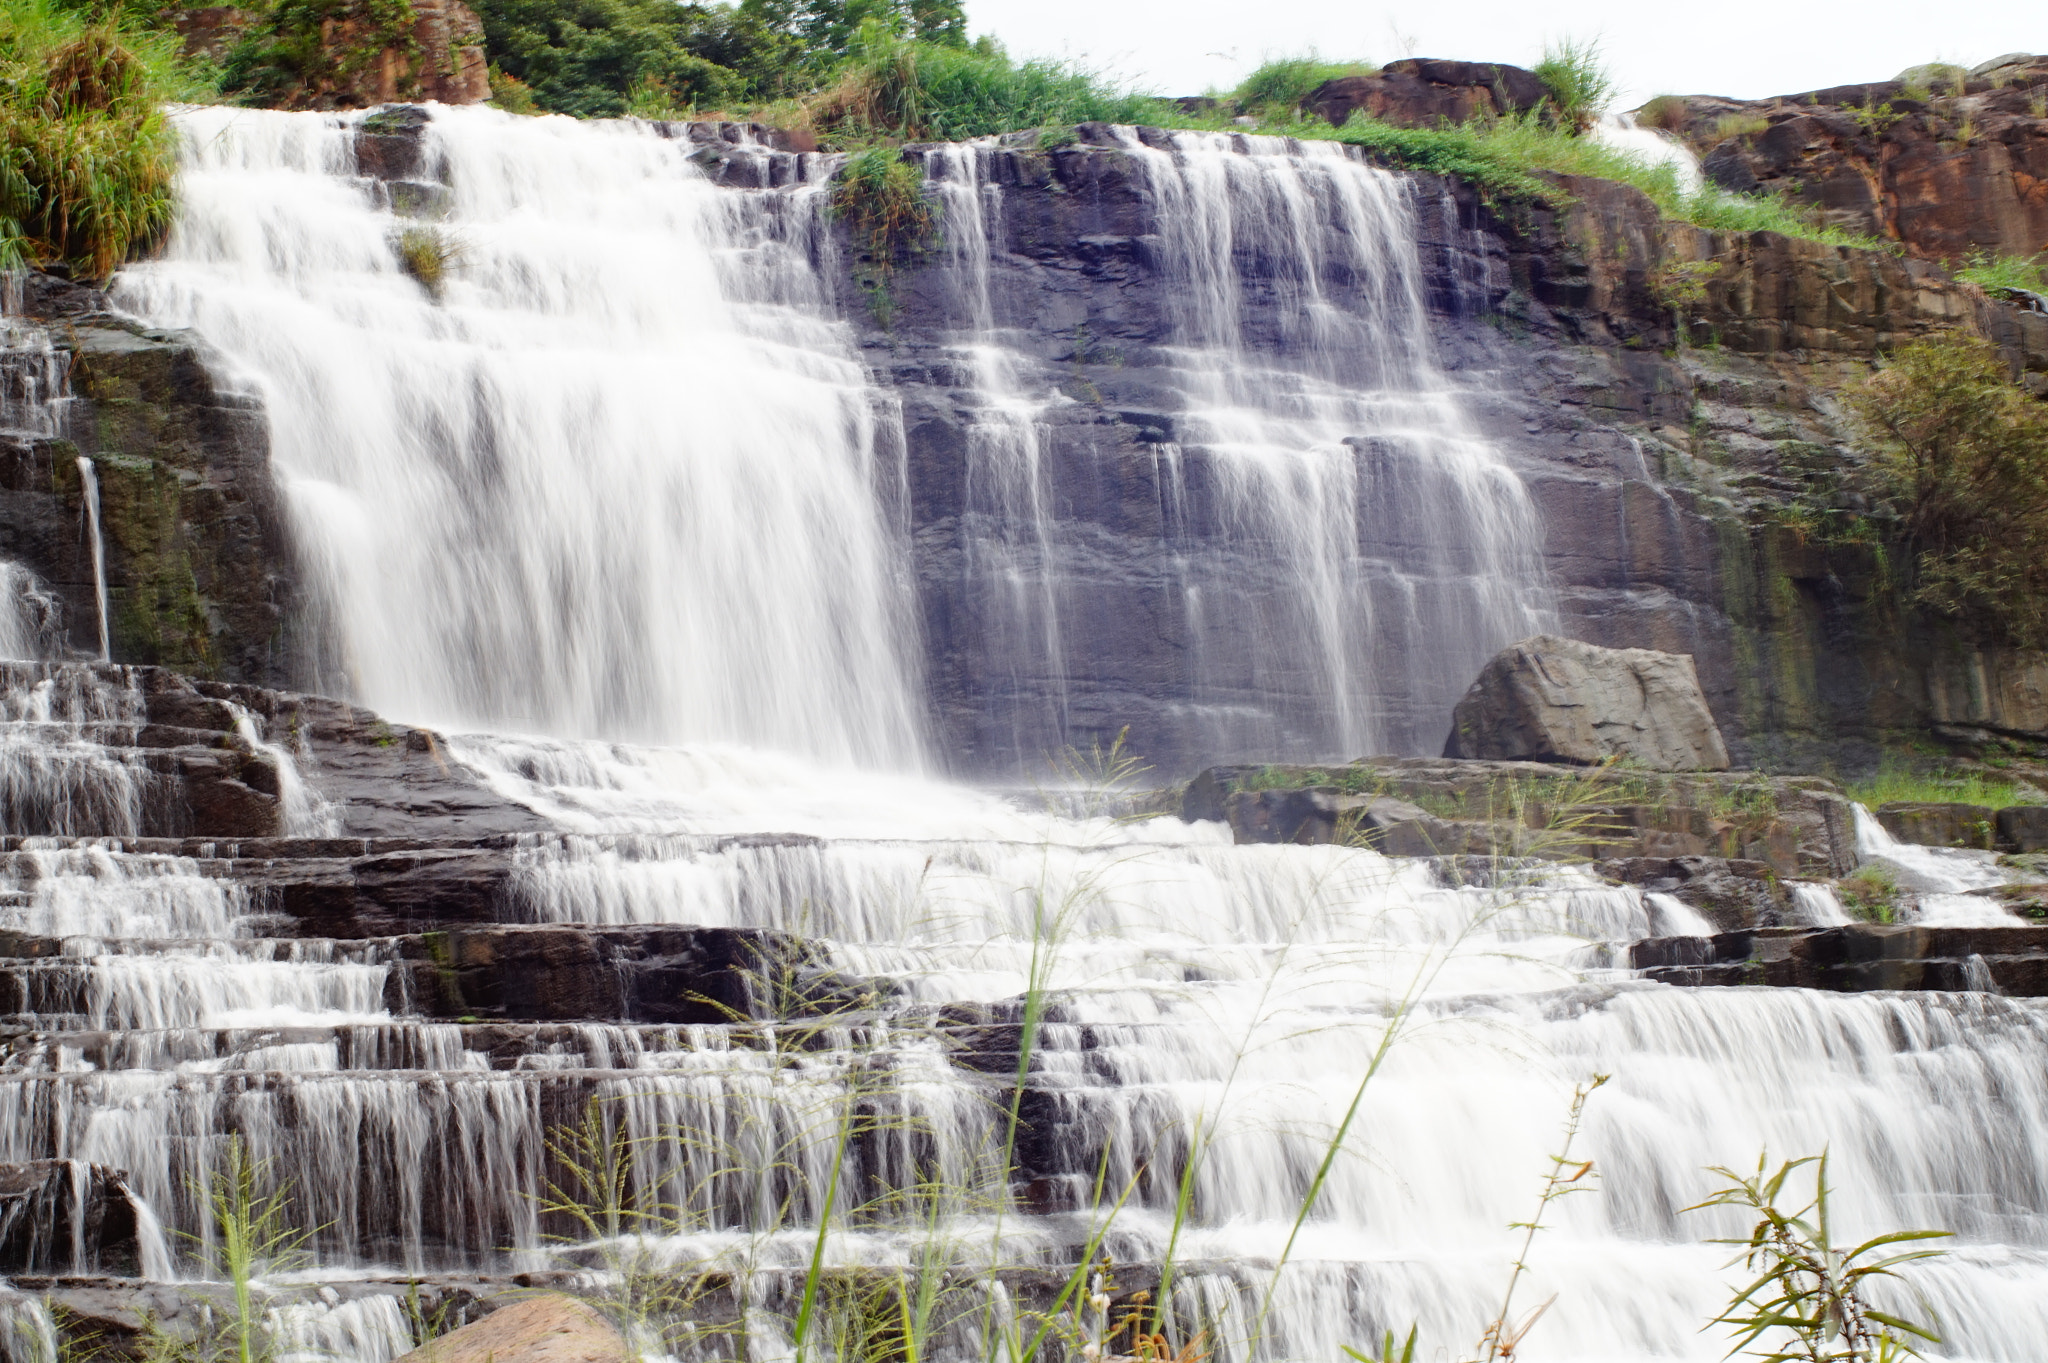
user: text: Nước thác trong hình có màu gì?
assistant: text: Trắng

user: text: Trong hình có bao nhiêu khối đá lớn rõ rệt ở phía trên bên phải của thác nước?
assistant: text: Một

user: text: Thác nước trong hình có tên là gì?
assistant: text: Thác Pongour

user: text: Kỹ thuật chụp ảnh nào đã được sử dụng để tạo hiệu ứng mượt mà cho dòng nước trong thác?
assistant: text: Phơi sáng dài

user: text: Mô tả cách dòng nước di chuyển từ đỉnh thác xuống chân thác và vai trò của các tảng đá lớn trong quá trình này.
assistant: text: Dòng nước chảy qua nhiều tầng đá dốc, tạo thành nhiều dòng chảy nhỏ hơn và bậc thang nước trước khi tụ lại ở chân thác. Các tảng đá lớn đóng vai trò như các bậc cấp tự nhiên, làm chậm và phân tán dòng chảy, tạo nên vẻ đẹp đa dạng của thác nước.